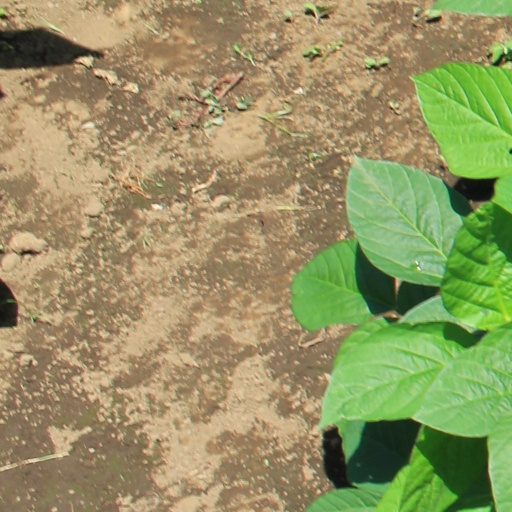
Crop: soybean